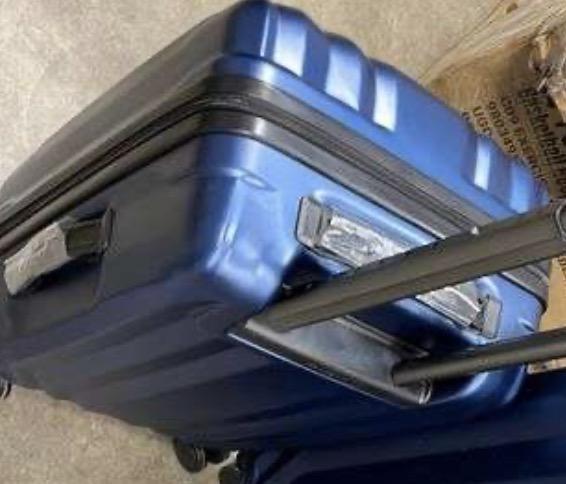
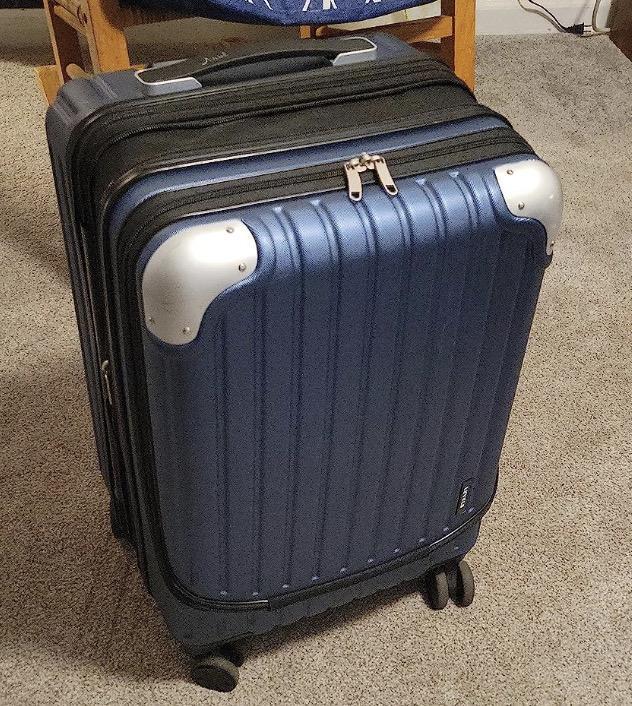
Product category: items_tea
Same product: no